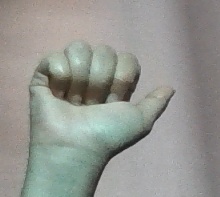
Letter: dhad